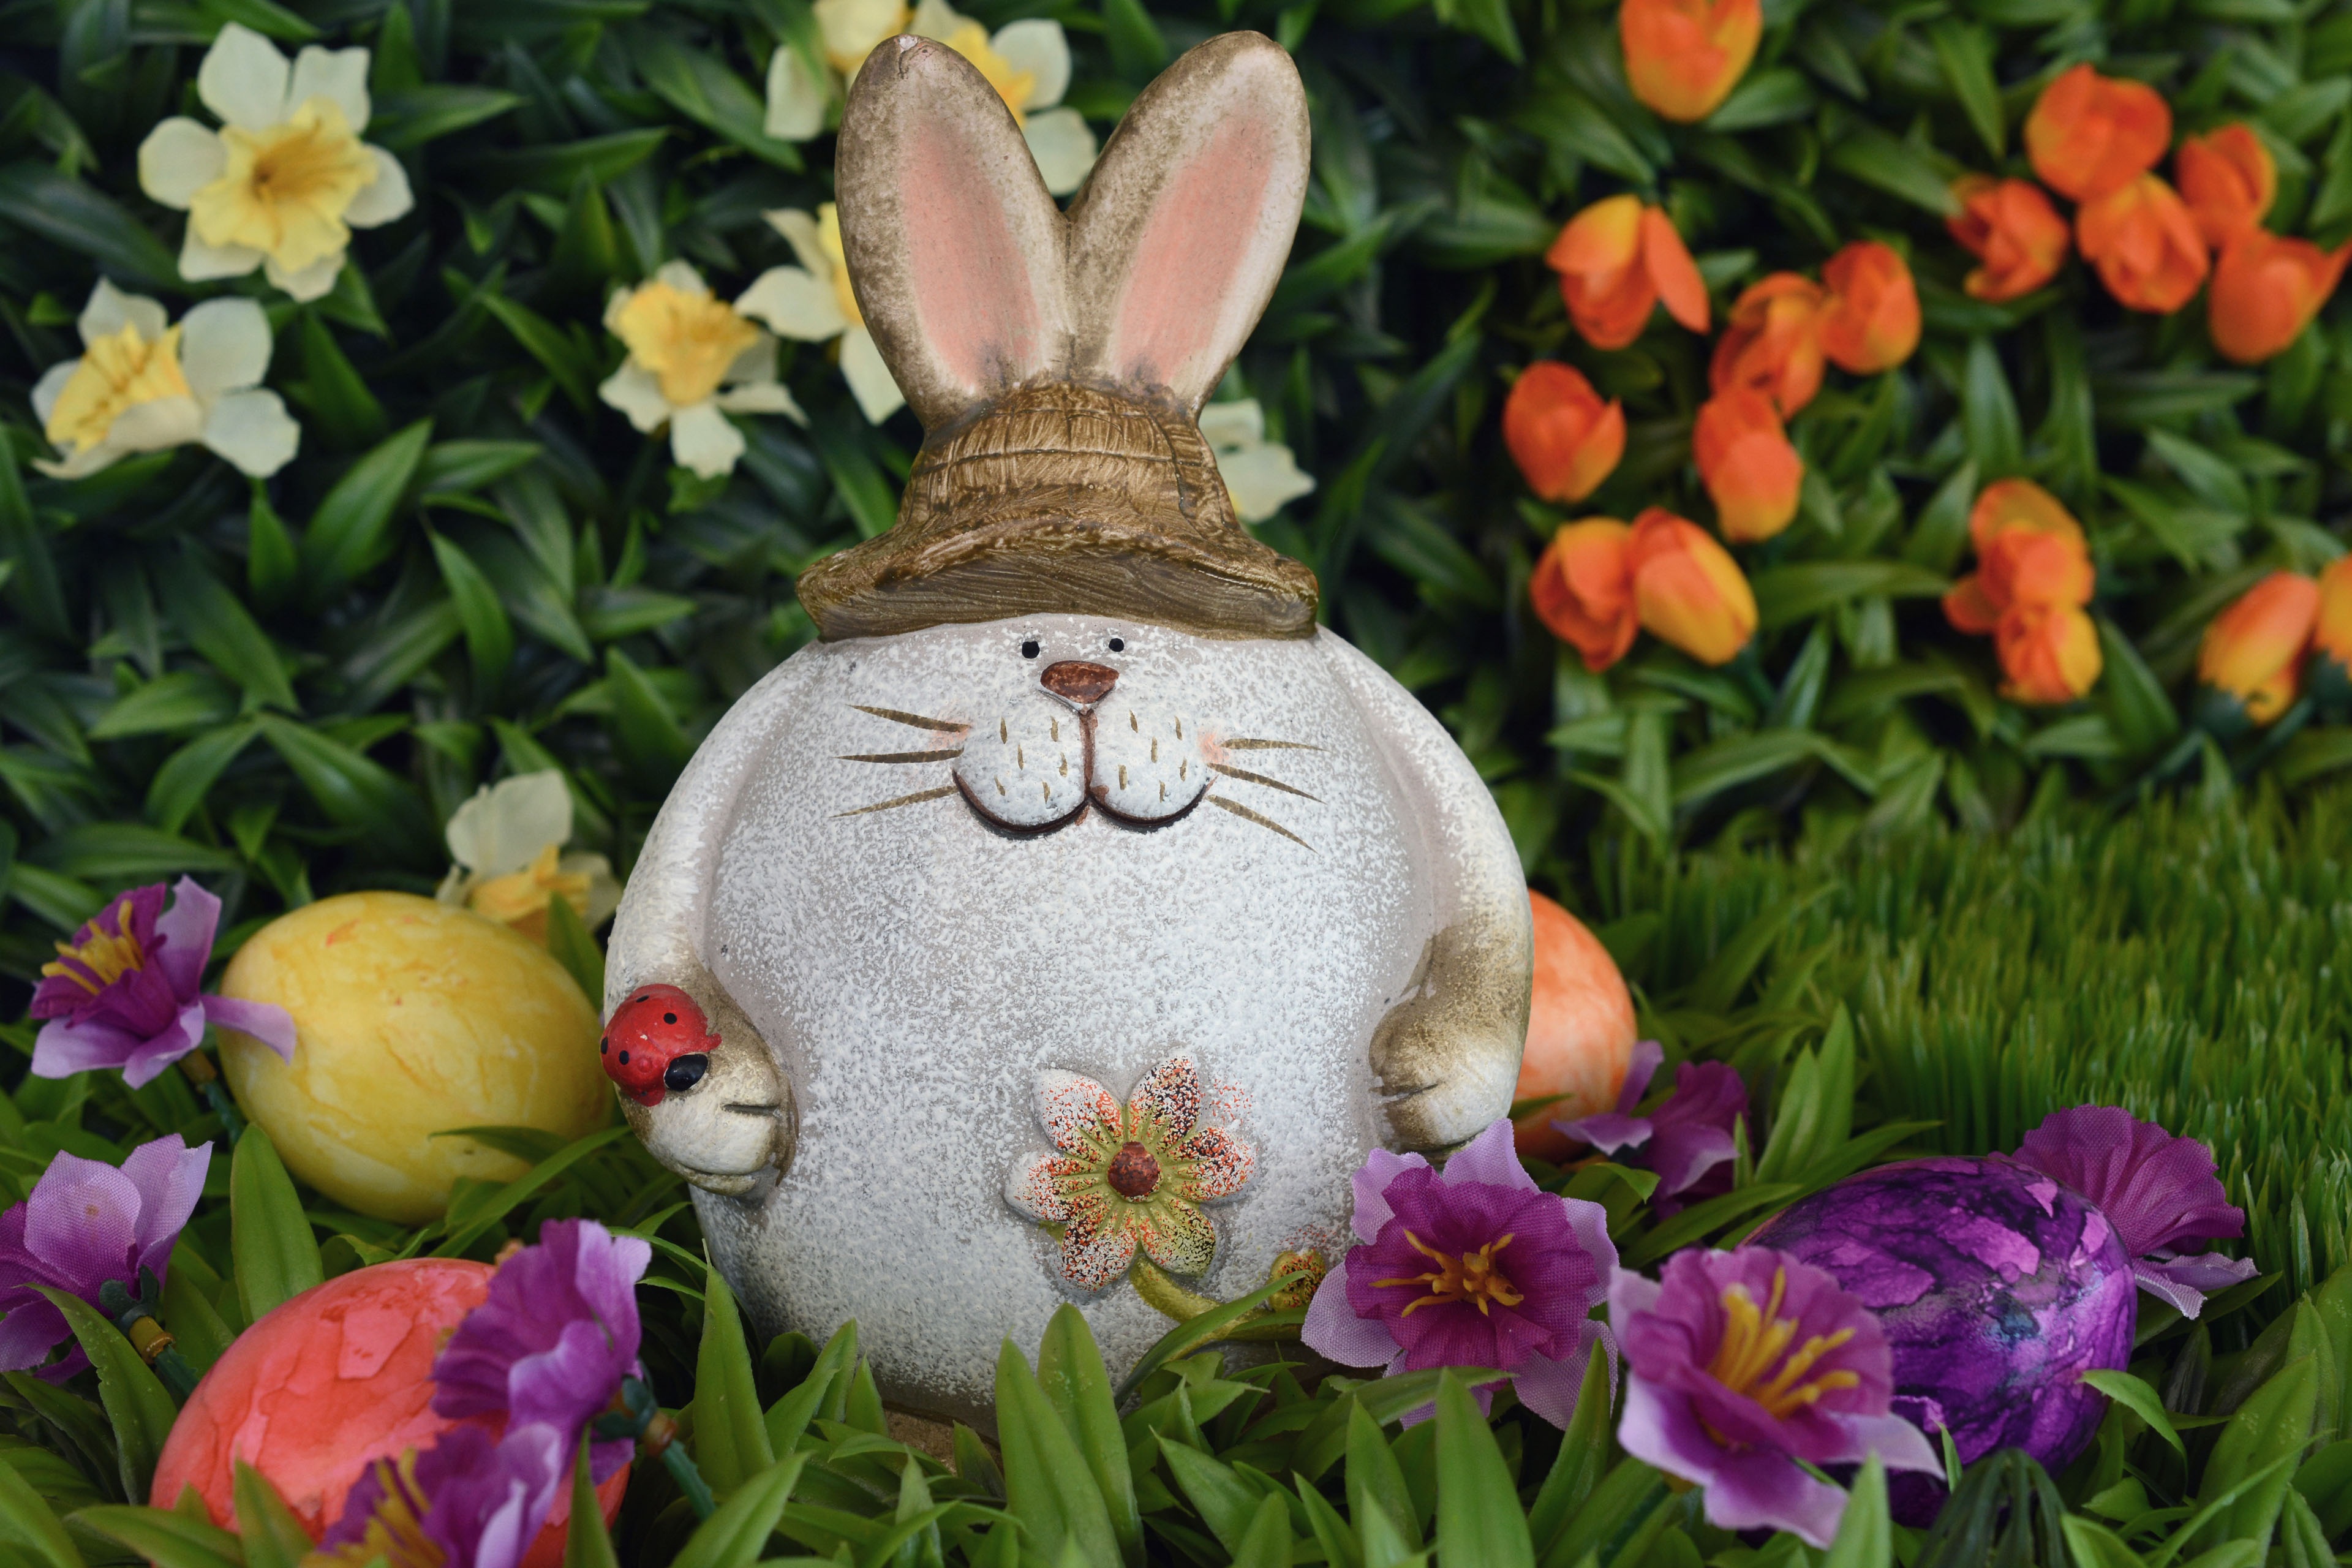
grass, plant, flower, monument, statue, spring, rabbit, egg, flowers, hare, easter, floristry, easter bunny, easter eggs, easter decoration, garden gnome, easter egg, happy easter, easter greetings, rabits and hares, lawn ornament